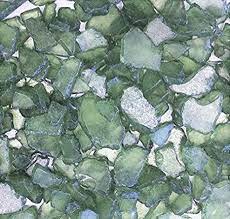
Waste category: glass